Yana Kudryavtseva

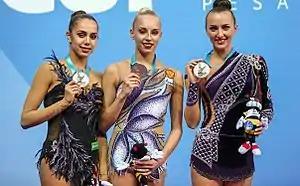
Kudryavtseva at the 2016 Pesaro World Cup

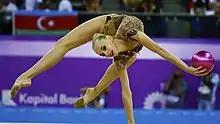
Kudryavtseva at the 2015 Baku European Games

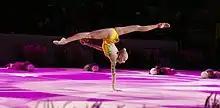
Kudryavtseva at the 2015 Moscow Grand Prix gala

"(Team competitions in seniors are held only at the World Championships, Europeans and other Continental Games.)"